Domaine Faiveley

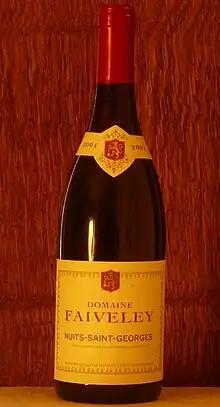
A bottle of Nuits-Saint-Georges wine from Domaine Faiveley

Domaine Faiveley is a wine producer in Burgundy, France situated in Nuits-Saint-Georges and established in 1825. Faiveley also runs a négociant business, but this activity is much smaller in volume than the wine production from their own vineyards.